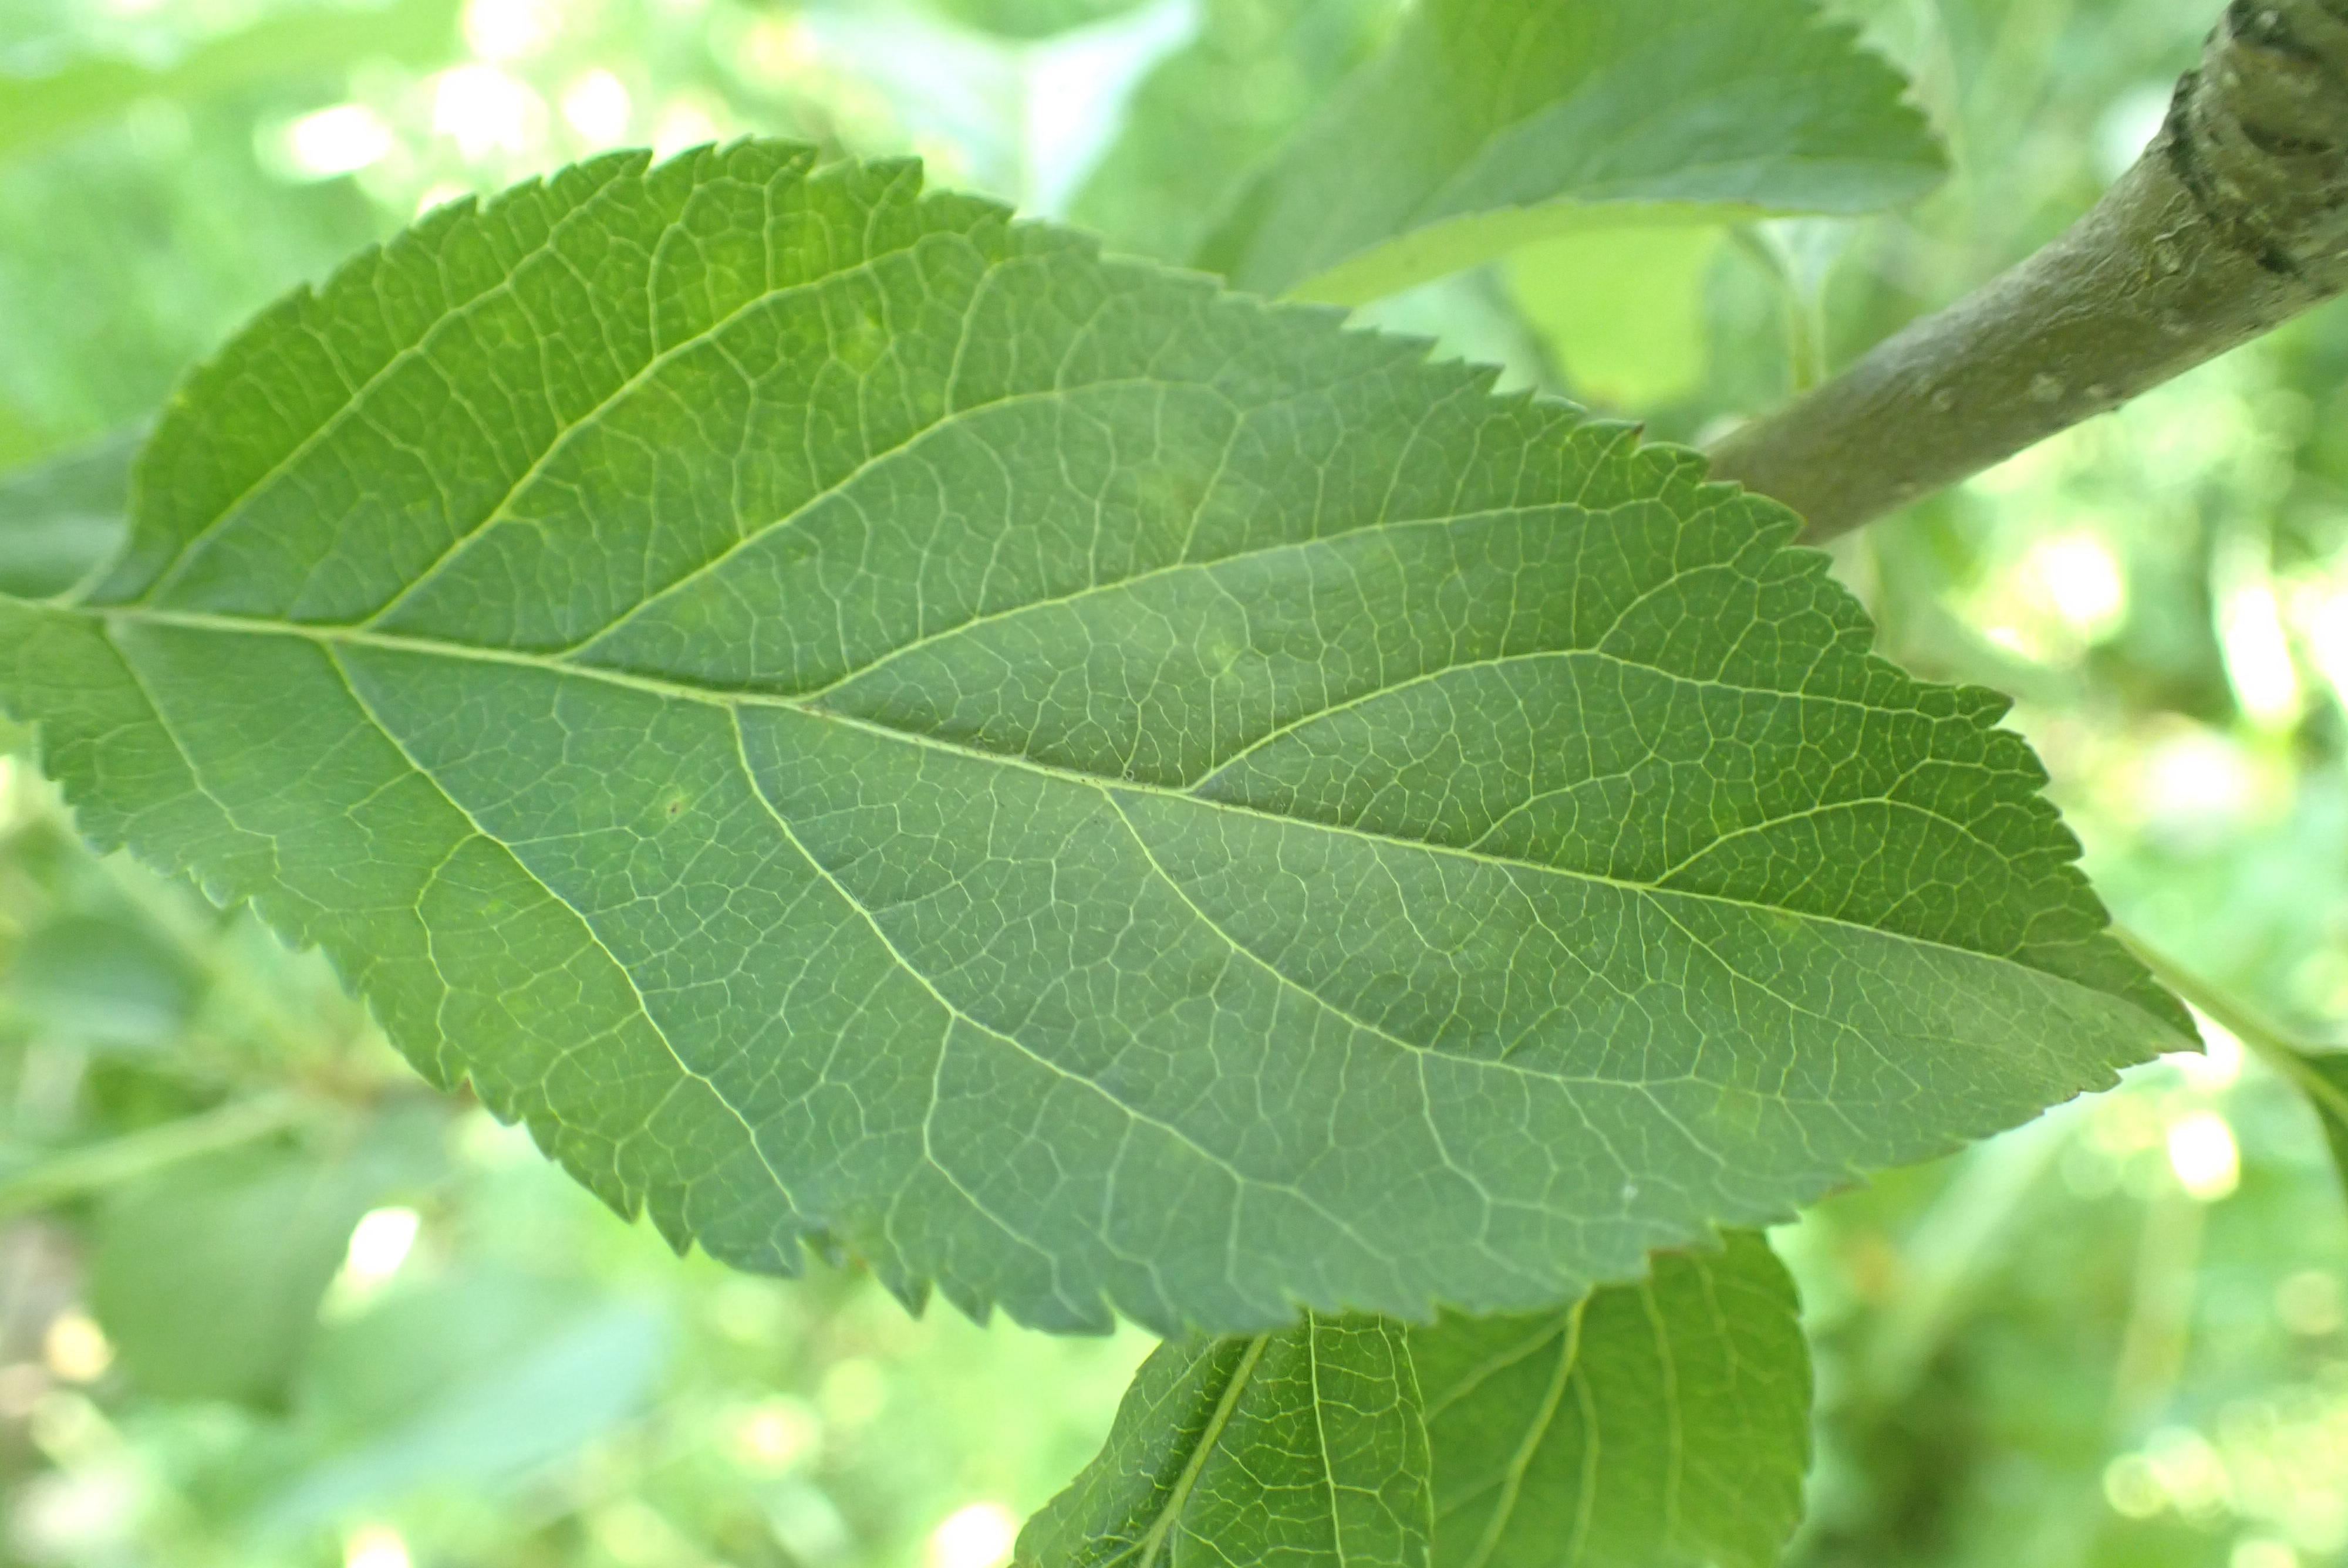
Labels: scab